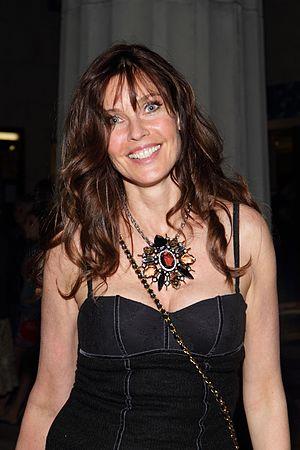
Ballando con le stelle est une émission de télé-réalité centrée sur la danse et diffusée depuis 2005 sur la Rai 1 en Italie. L'émission est adaptée d'un format britannique, Strictly Come Dancing.
Carol Alt est une actrice américaine et un model Playboy née le 1ᵉʳ décembre 1960 à Long Island aux États-Unis qui a débuté par du mannequinat dans l'agence Elite, découverte par John Casablancas.
Le festival international du film de Miami est un festival de cinéma organisé par la Miami Film Society et se déroulant chaque année depuis 1983 à Miami. Il met en avant des films amateurs par opposition aux cérémonies des Oscars qui mettent en avant des films à plus gros budgets.